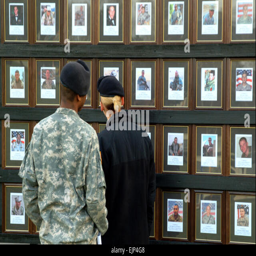
soldiers look at a display for fallen soldiers set up during a welcome home